Alfred-Hermann Reinhardt

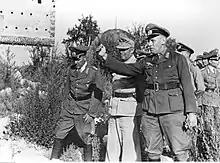
Reinhardt gives the situational briefing to Field Marshall Albert Kesselring (center) and General Joachim Witthöft, Liguria, October 1944.

Reinhardt returned to the Eastern Front in early November 1943 and joined the staff of 73rd Infantry Division located at Melitopol in southeastern Ukraine. He served as Deputy to Generalleutnant Hermann Böhme for two weeks, before he was transferred to the same capacity on the staff of 370th Infantry Division under Generalleutnant Fritz Becker near Mykolaiv.